Adriana Ocampo

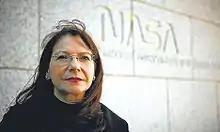
Adriana Ocampo

Adriana Ocampo started in 2015 to serve as the lead program executive for the New Frontiers Program at the Jet Propulsion Laboratory. The New Frontiers Program mission is to take the top priorities and goals of the planetary scientific community and address them employing medium-class spacecraft missions that furthers the understanding of the Solar System. These include the "Juno" mission to Jupiter, the "New Horizons" mission to Pluto and the asteroid sample return mission OSIRIS-REx. She was also the lead NASA scientist in their collaboration with the European Space Agency's "Venus Express" mission, and with the Japanese Aerospace Exploration Agency's Venus Climate Orbiter mission. Ocampo has had an asteroid name after her in recognition of her contributions to space exploration.